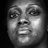
Emotion: sad